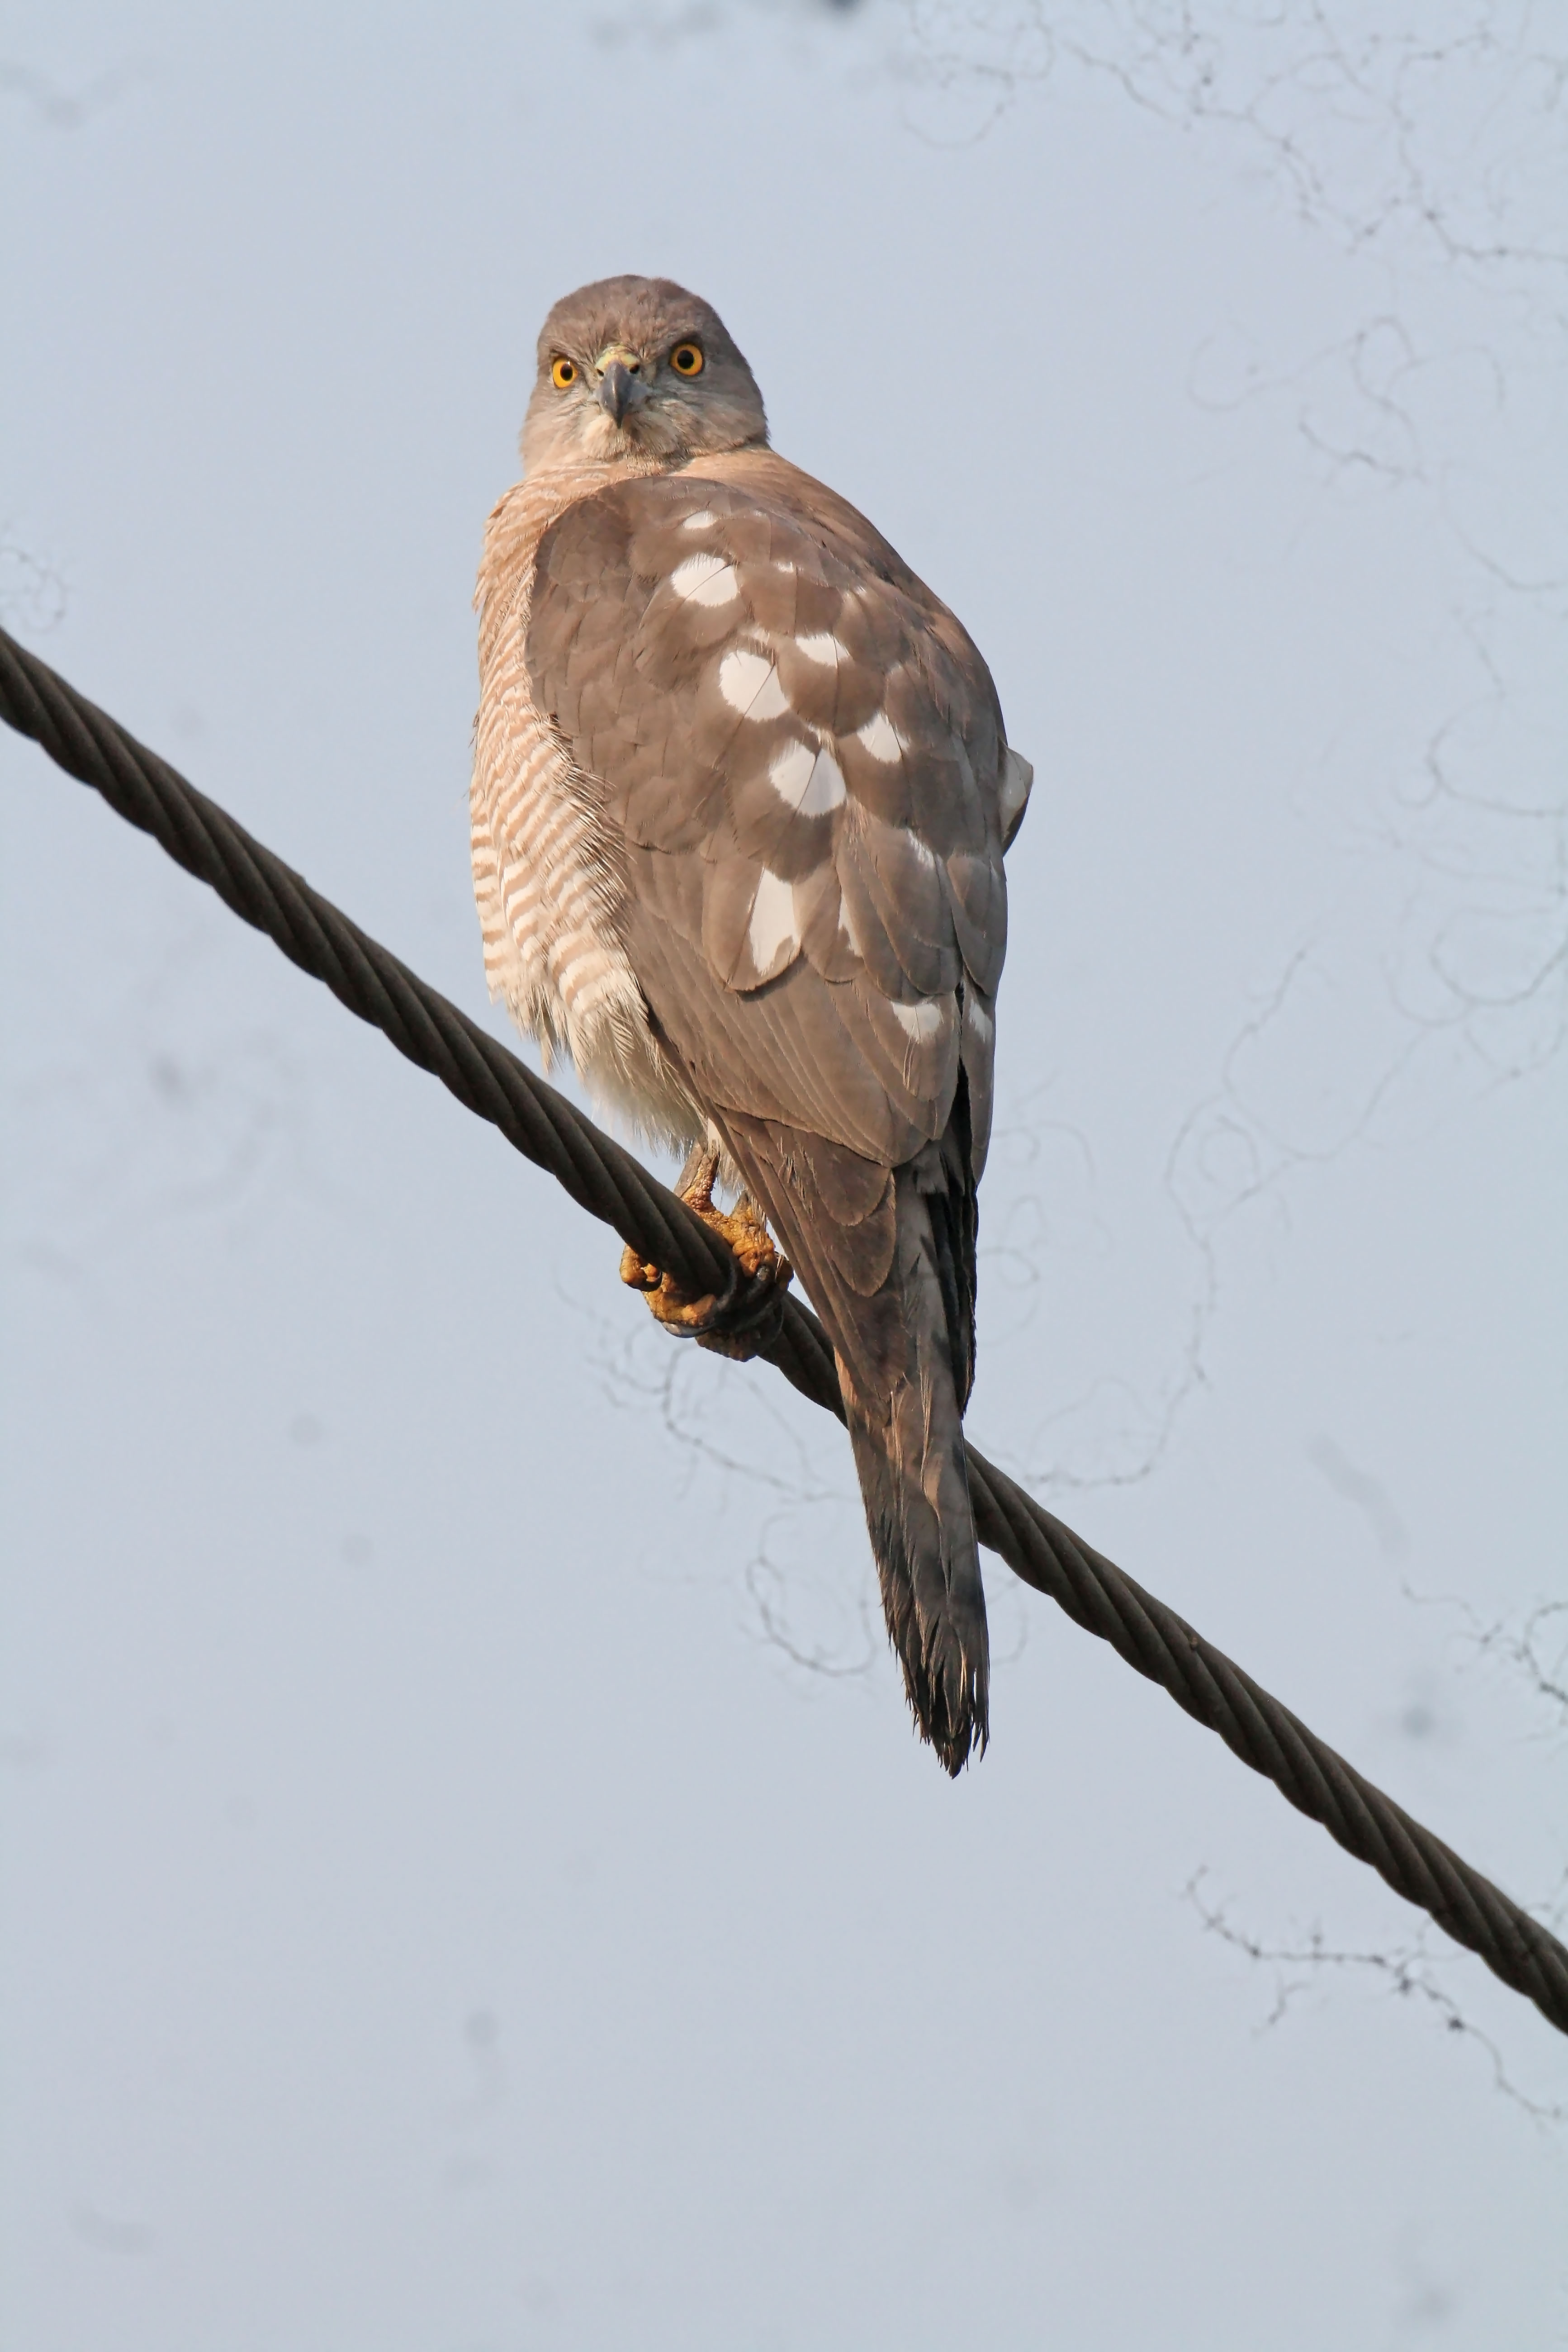
bird, eyes, color, bill, spots, beak, accipitridae, falcon, feather, falconiformes, wing, tail, accipitriformes, bird of prey, buzzard, hawk, harrier, twig, event, sharp shinned hawk, northern harrier, wildlife, balance, kite, perching bird, sky, eagle, terrestrial animal, red shouldered hawk, cooper's hawk